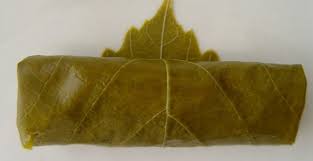
Yemek: yaprak_sarma